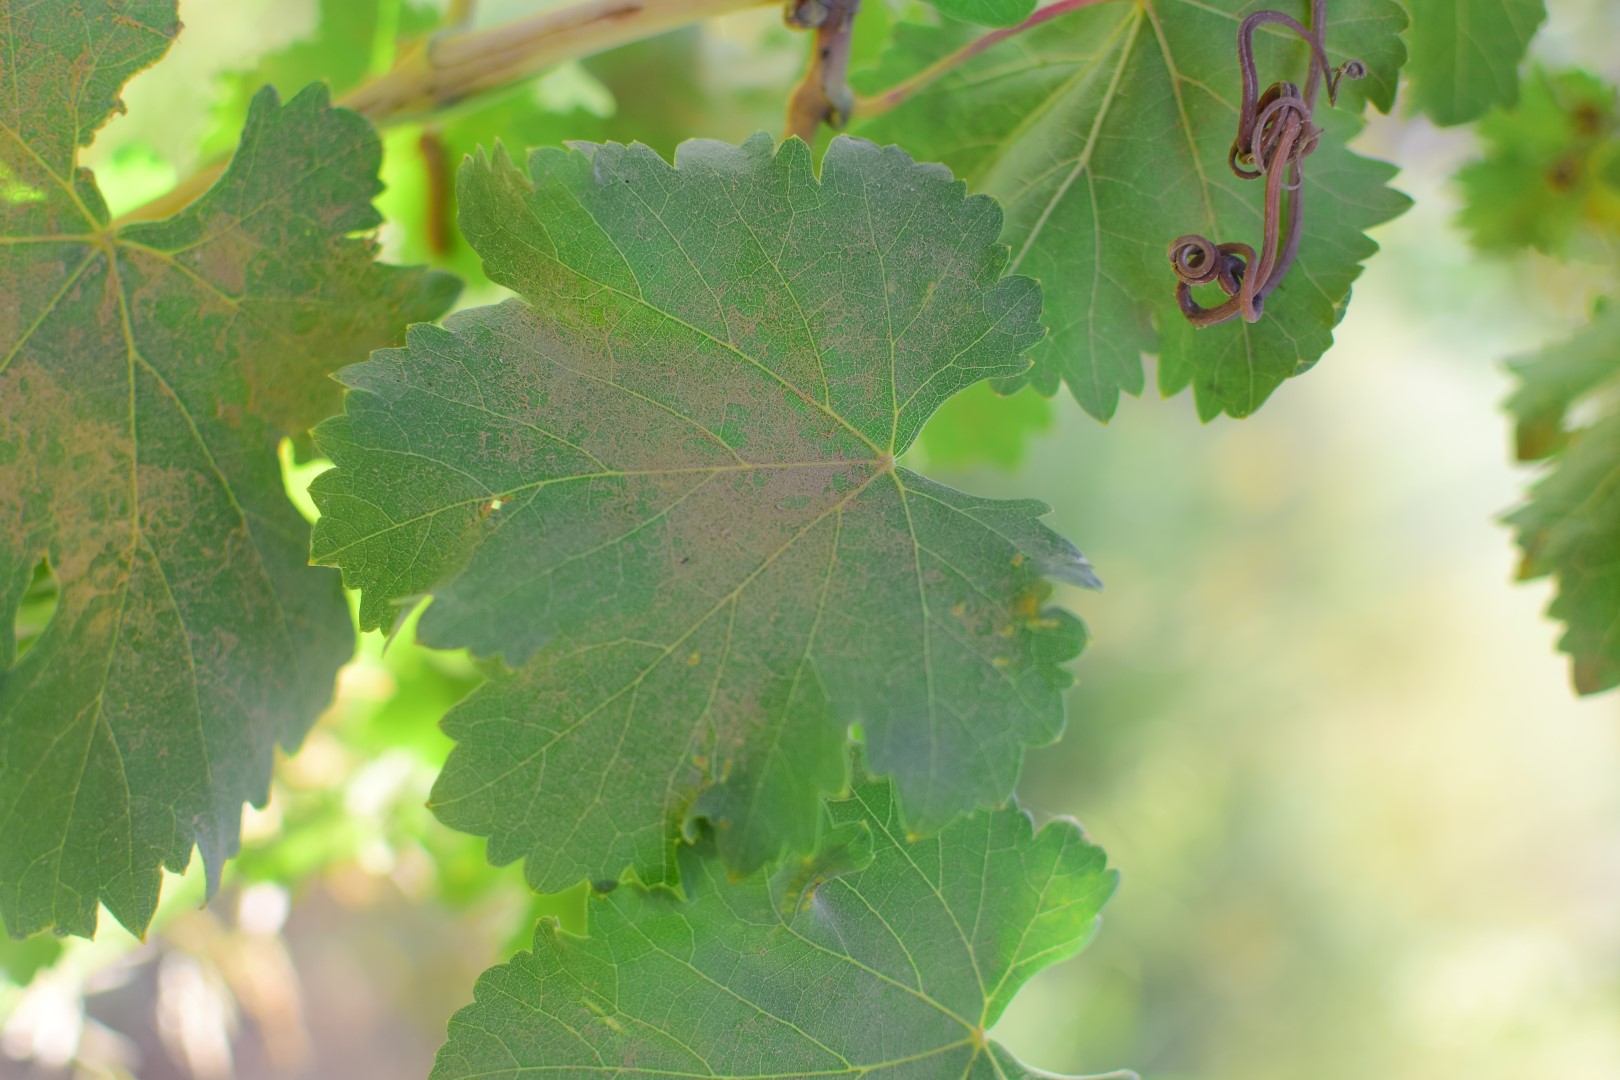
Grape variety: Deas Al-Annz